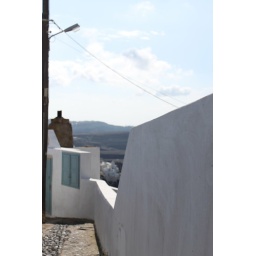
wall along a path on the edge of the hill in Santorini